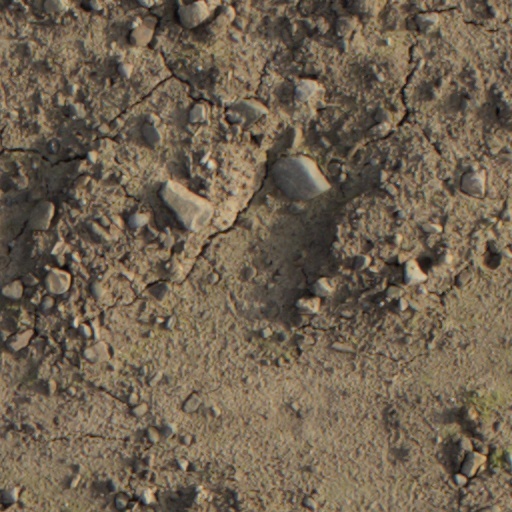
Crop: wheat